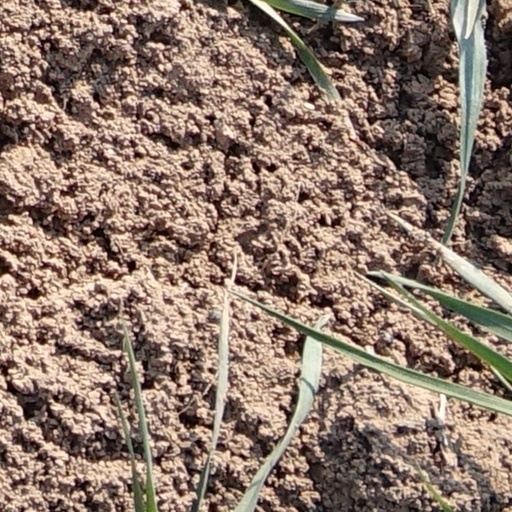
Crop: wheat